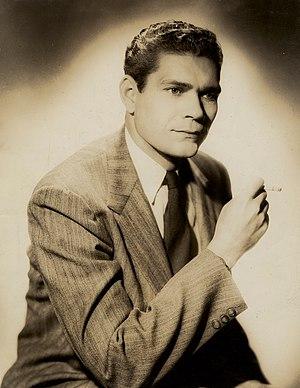
Clay Laverne Shaw, né le 17 mars 1913 à Kentwood en Louisiane et mort le 14 août 1974 à La Nouvelle-Orléans également en Louisiane, est un homme d'affaires américain de La Nouvelle-Orléans. Il était une des personnes poursuivies dans le cadre de l'assassinat du président John F. Kennedy et a été acquitté.